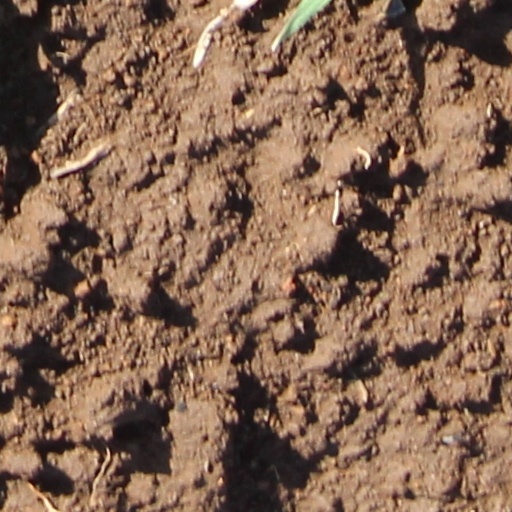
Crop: wheat